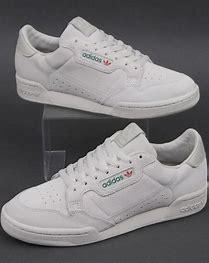
Brand: Adidas
Model: Continental 80